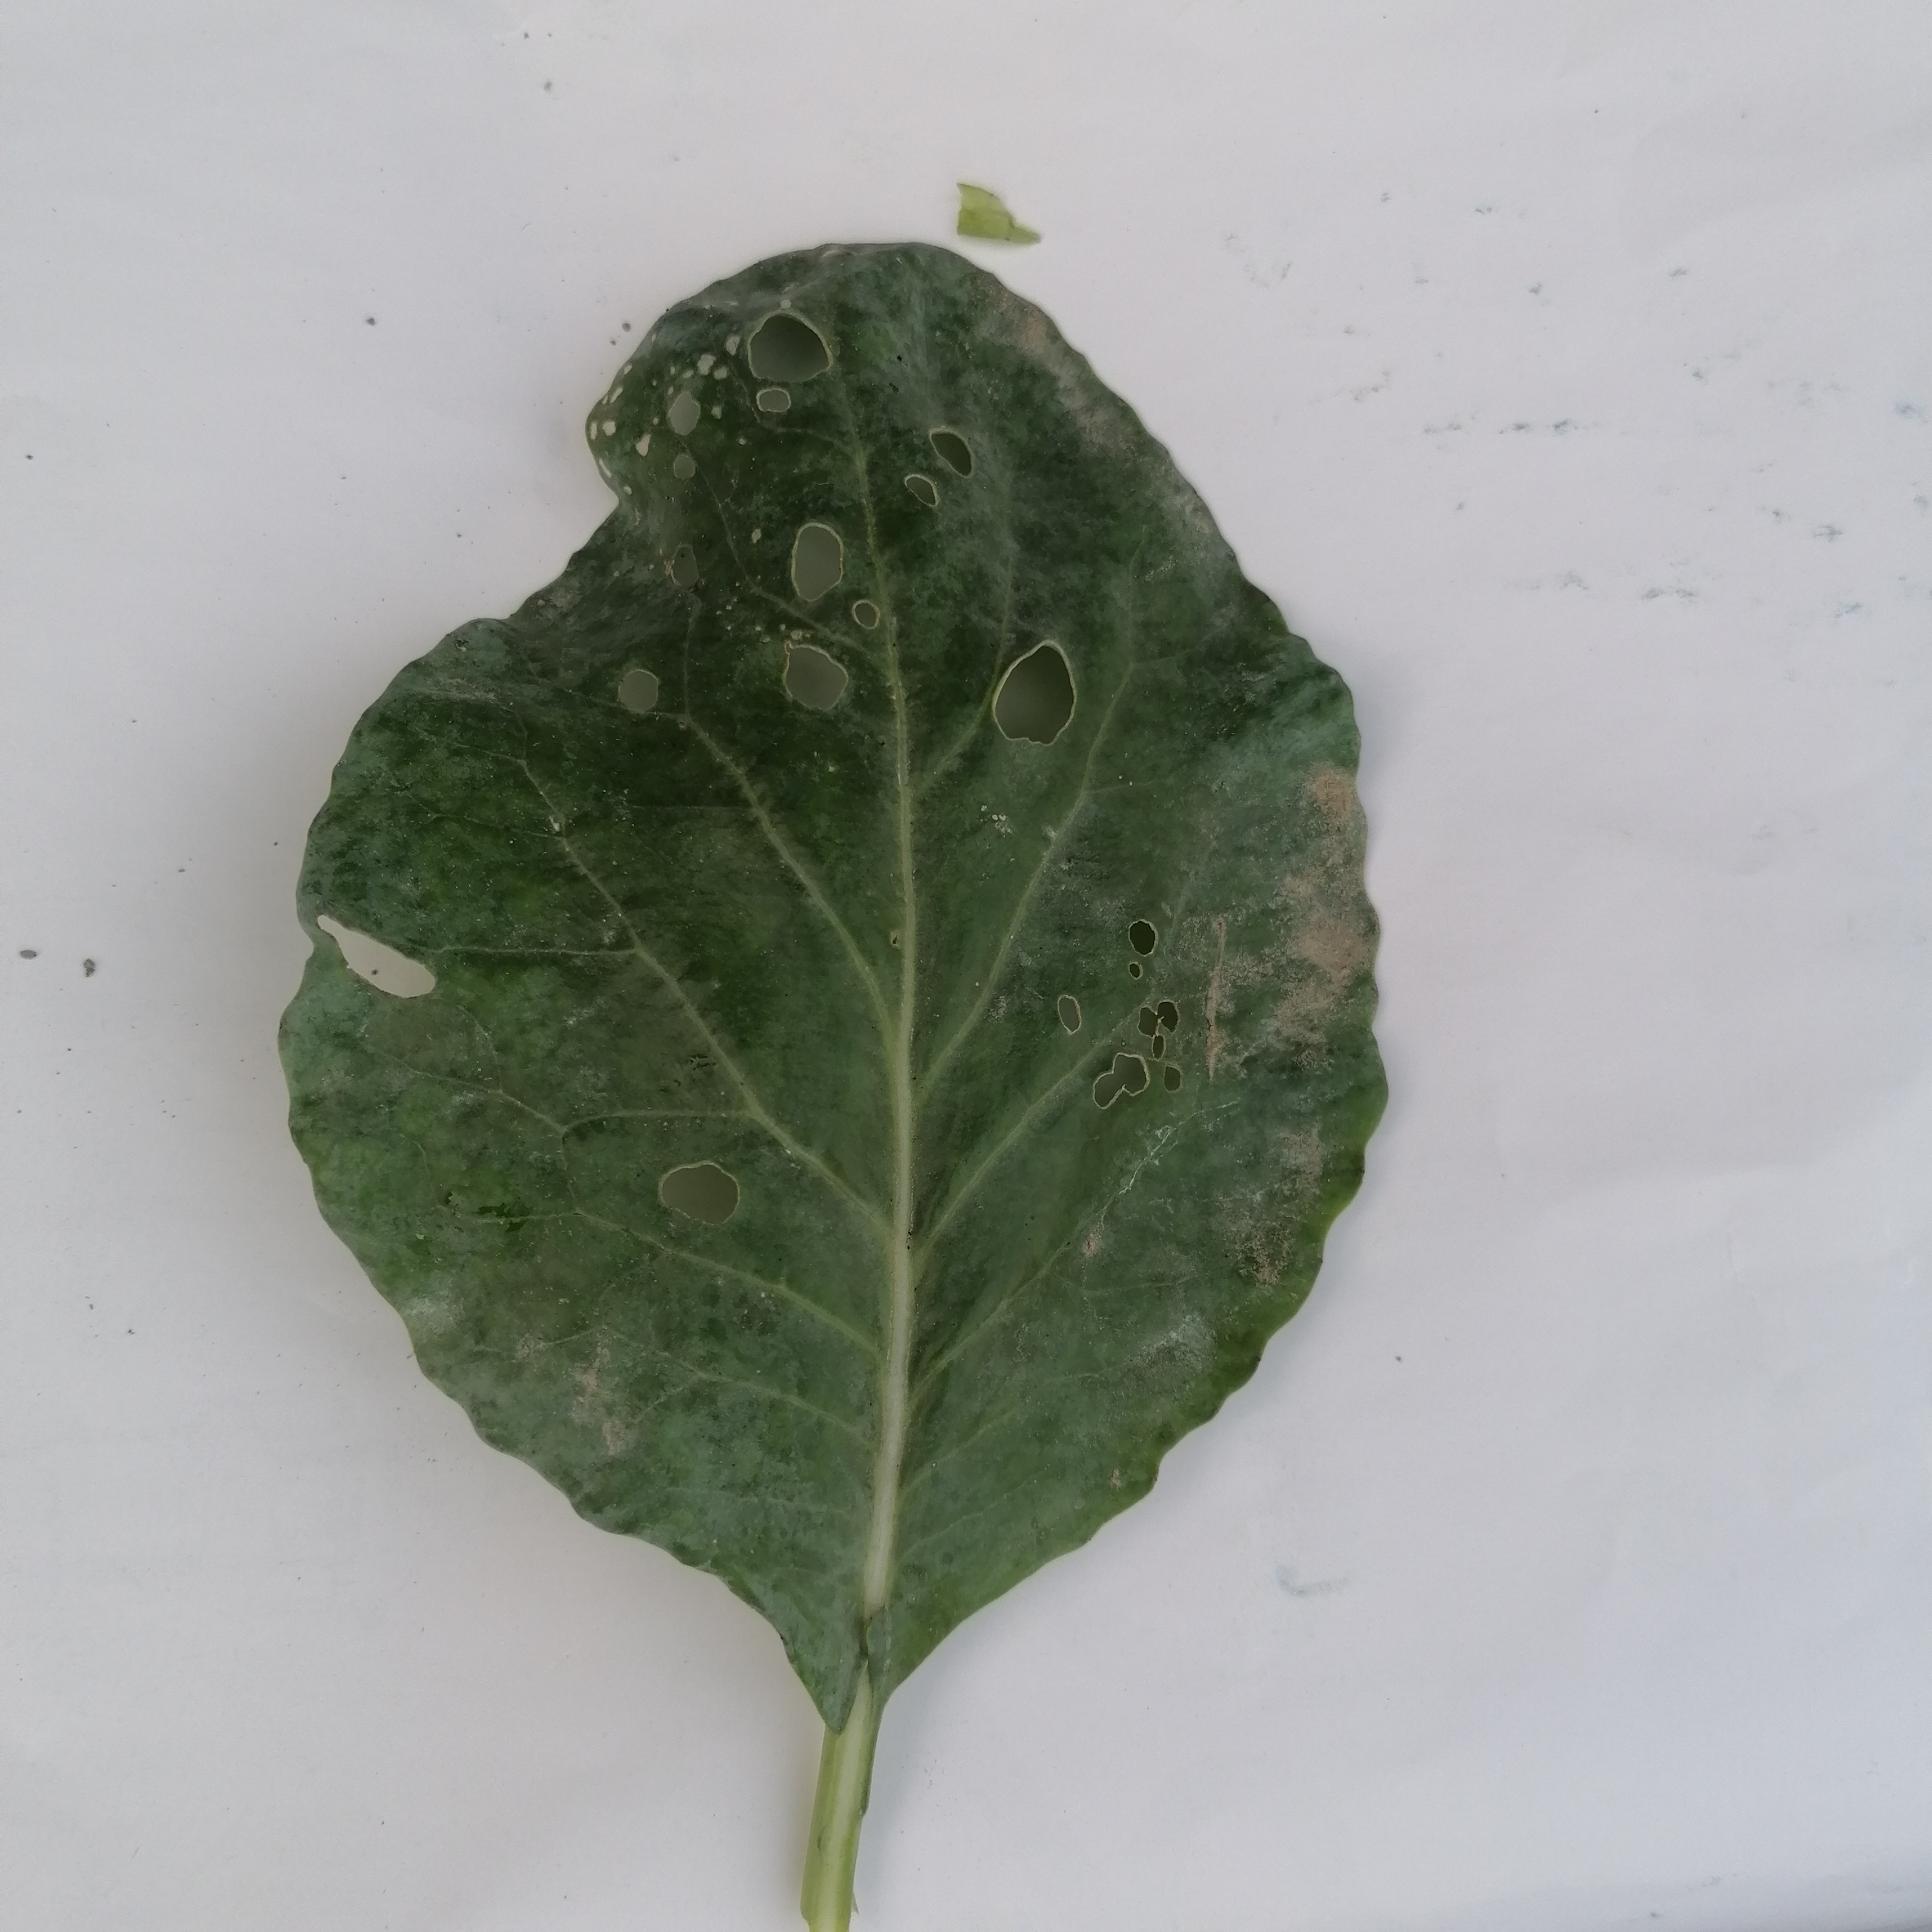
Label: Insect Hole